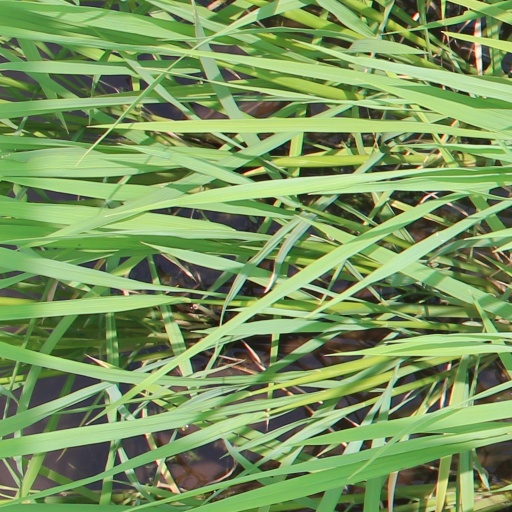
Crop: rice